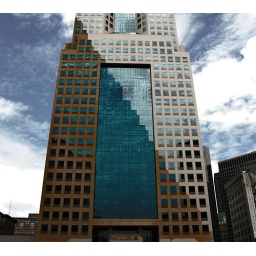
Highmark building Pittsburgh against a nice blue sky with the windows reflecting from my back